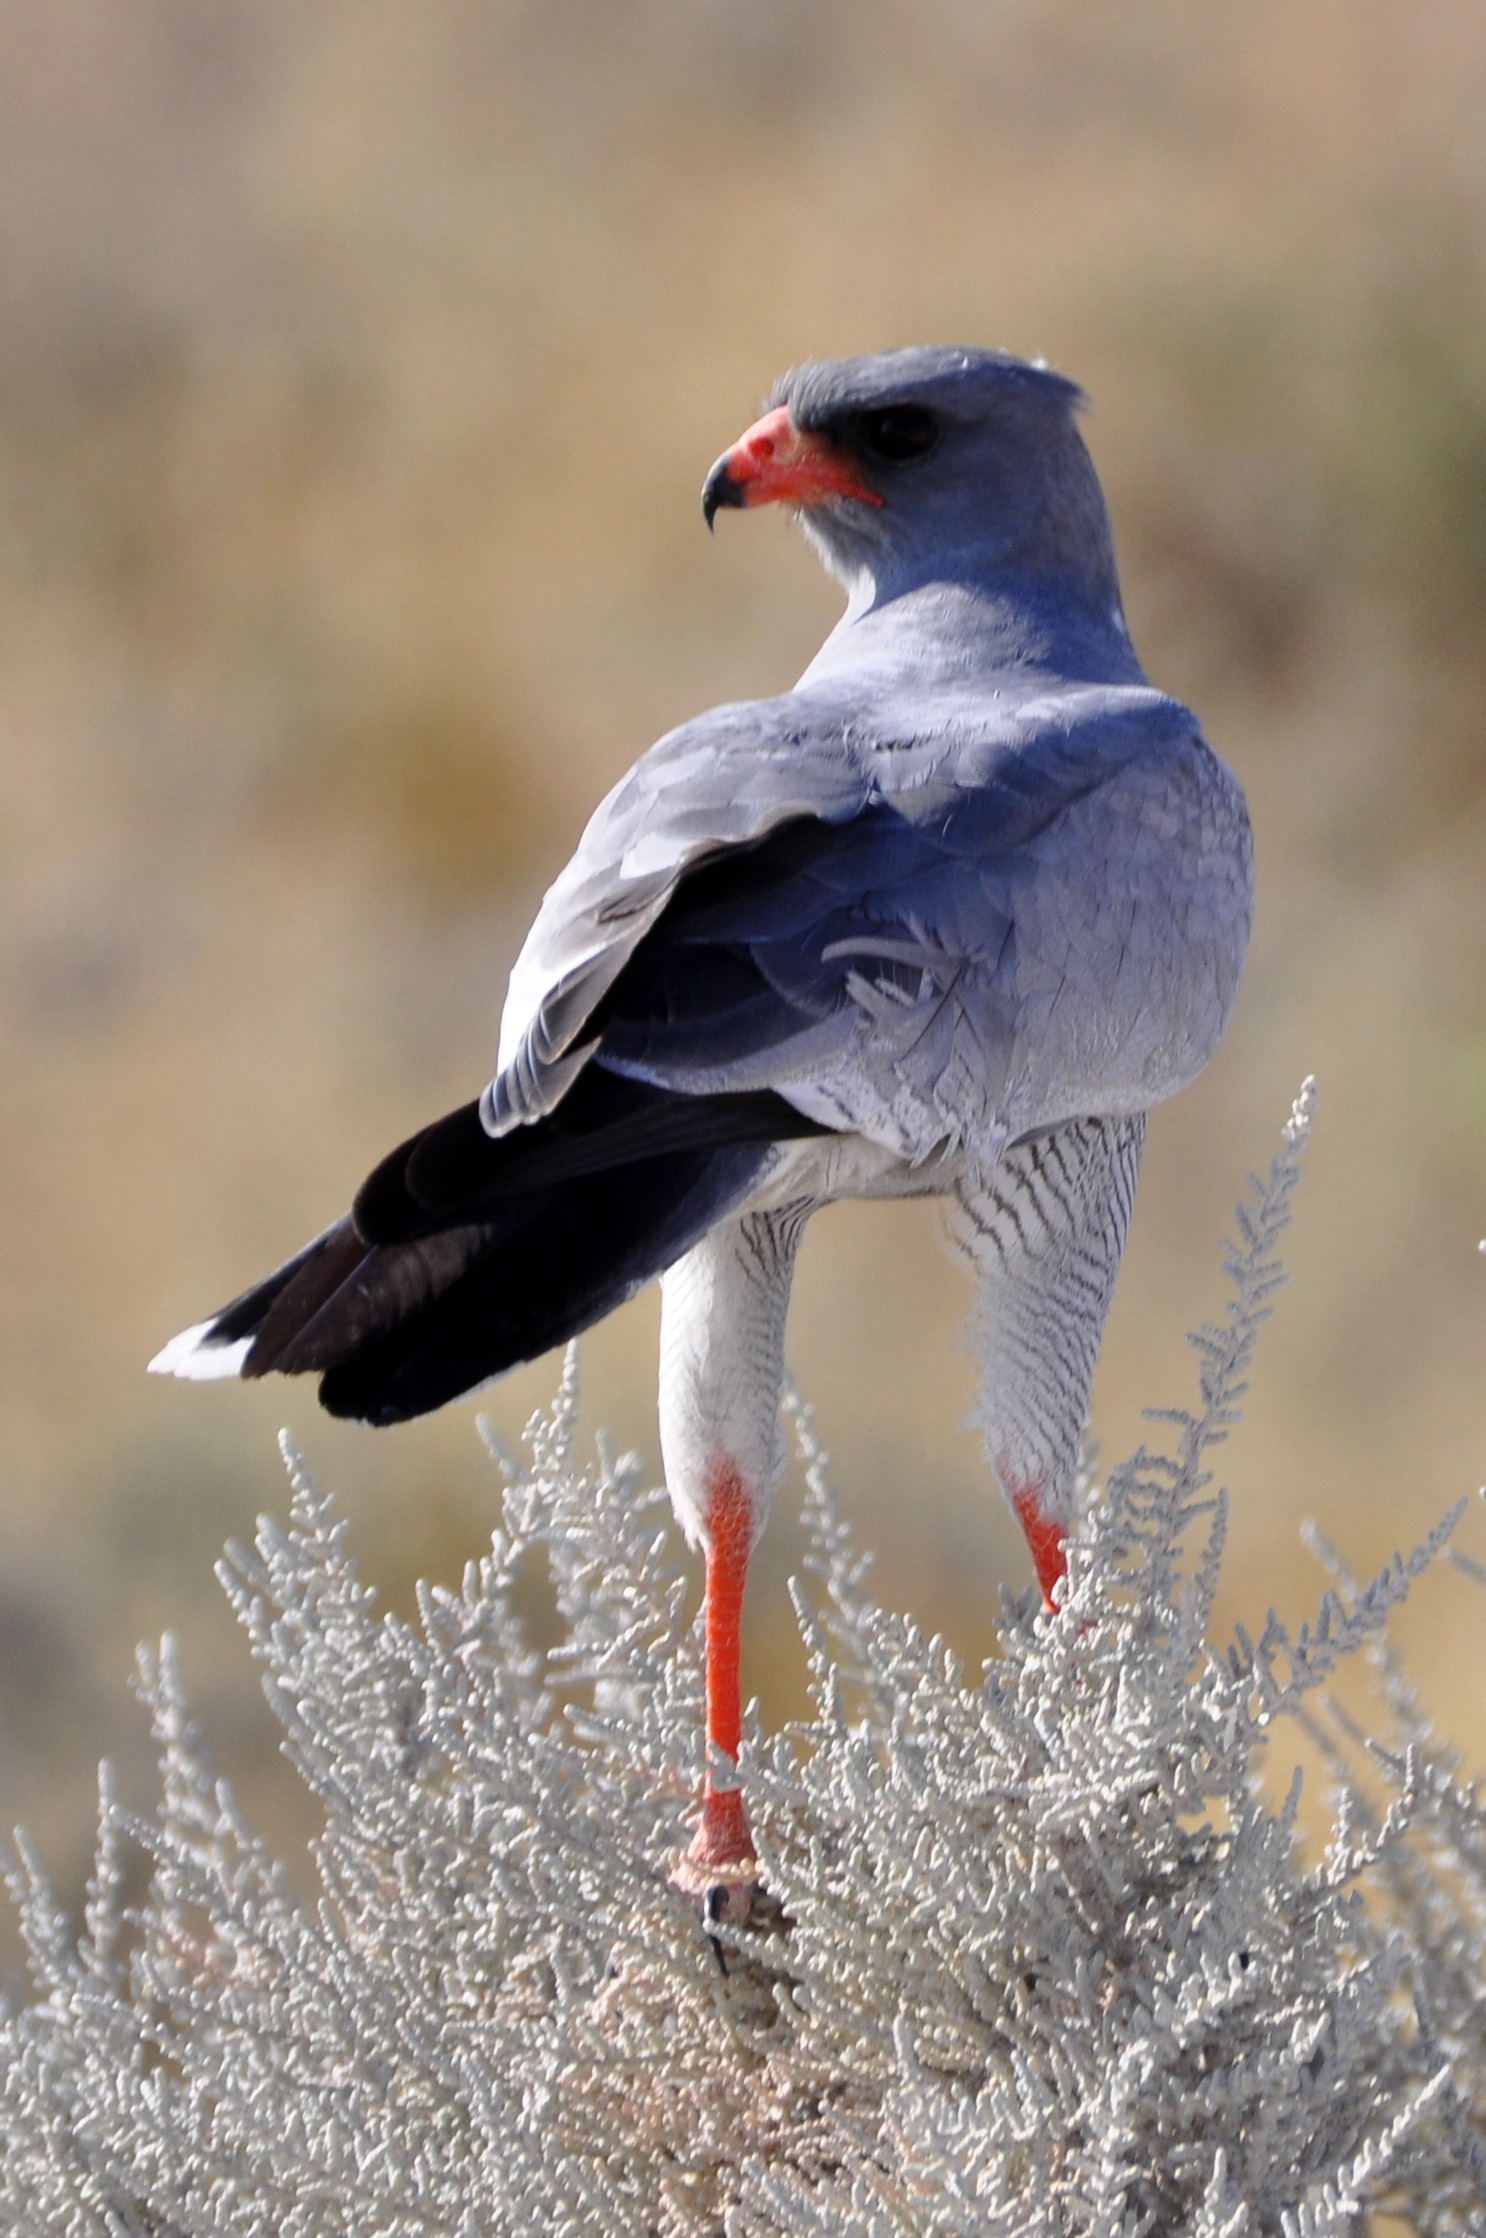
nature, bird, wing, seabird, wildlife, wild, beak, africa, national park, fauna, grey, animals, move, vertebrate, falcon, safari, namibia, etosha, perching bird, stock dove